Shaw and Crompton

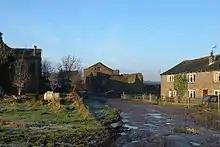
Whitfield: during the Middle Ages, this cluster of homesteads was owned by the Knights Hospitaller and was the largest settlement in the area.

During Anglo-Saxon England, it is assumed from toponymic evidence that the township of Crompton formed around a predominantly Anglian community with a few Norse settlers, and within the extensive Hundred of Salfordshire. Following the Norman conquest of England, Crompton was part of a vast estate given to Roger the Poitevin. It was unmentioned in the "Domesday Book" of 1086; the first recorded use of the name Crompton for the township was discovered in legal documents relating to Cockersand Abbey near Lancaster, dating from the early 13th century. The document outlines that Gilbert de Notton, a Norman who had acquired the land from Roger de Montbegon, granted his estate to Cockersand Abbey. The Knights Hospitaller and Whalley Abbey held small estates in the township. In 1234, about of land at Whitfield in Crompton were given to the Hospitallers, a religious order that provided care for poor, sick or injured pilgrims to the Holy Land. A medieval cross has been discovered in the ruins of a house at Whitfield.